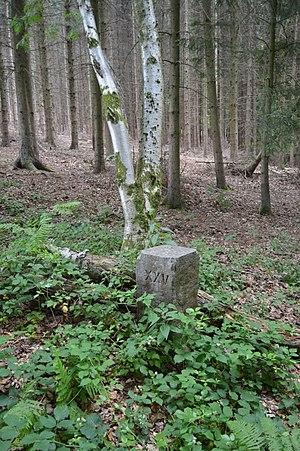
Borne frontière de Moresnet neutre - frontière occidentale Moresnet - Belgique
Le territoire contesté de Moresnet, dit Moresnet neutre, est un ancien territoire communal neutre européen créé par l'article 17 du traité des limites signé à Aix-la-Chapelle le 26 juin 1816. De forme sensiblement triangulaire et d'une superficie de 3,44 kilomètres carrés, il était situé à environ 7 km au sud-ouest d'Aix-la-Chapelle, au sud du point où les frontières de l'Allemagne, des Pays-Bas, et depuis 1830 de la Belgique, se rencontrent au sommet du Vaalserberg. L'Empire allemand l'annexa le 27 juin 1915. Le traité de Versailles l'assigna à la Belgique.
La frontière entre la Belgique et la Prusse était une frontière existante avant 1919, créée par le « Traité des limites » signé le 26 mai 1816 à Aix-la-Chapelle entre le royaume des Pays-Bas et le royaume de Prusse. Originellement frontière entre ces deux États, la partie occidentale accéda à l'indépendance en tant que Belgique à partir de 1830, indépendance formalisée par le Traité des XXIV articles signé en 1839, avec des frontières précisées par le Traité de Maastricht en 1843. Cette frontière fut abolie par le Traité de Versailles à la suite de la Première Guerre mondiale. Elle précède la frontière entre l'Allemagne et la Belgique.